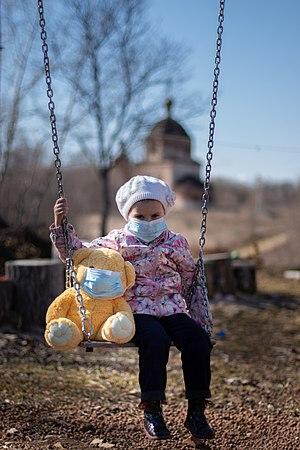
Petite fille pendant la pandémie de coronavirus